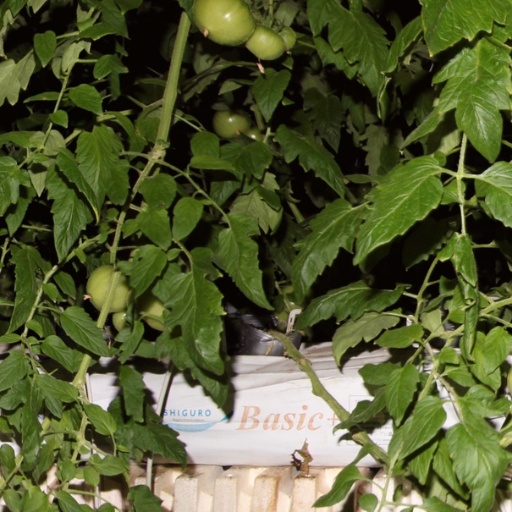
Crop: tomato